Jane Cobden

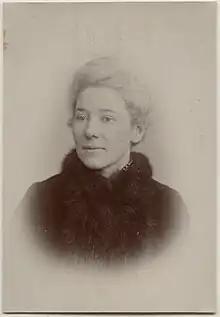
Portrait, 1890s

Emma Jane Catherine Cobden (28 April 1851 – 7 July 1947) was a British Liberal politician who was active in many radical causes. A daughter of the Victorian reformer and statesman Richard Cobden, she was an early proponent of women's rights, and was one of two women elected to the inaugural London County Council in 1889. Her election was controversial; legal challenges to her eligibility hampered and eventually prevented her from serving as a councillor.